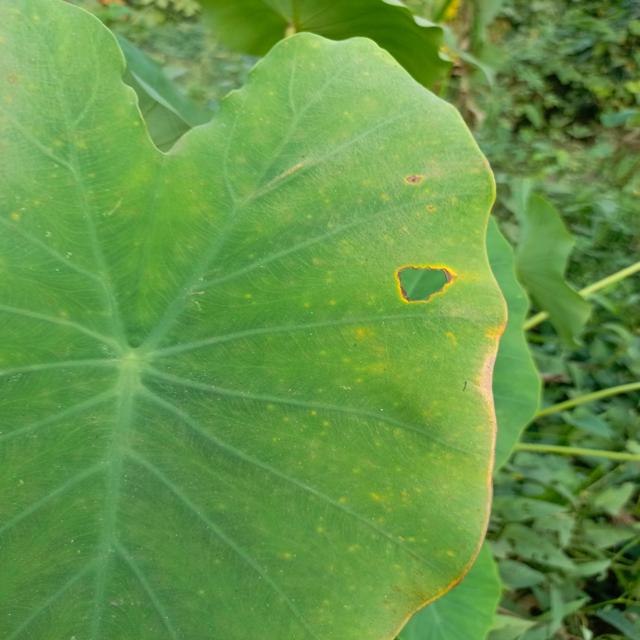
Label: Late_Blight